Forward Kwenda

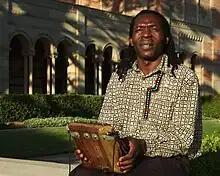
Forward Kwenda playing mbira near Royce Hall on the campus of UCLA, October 10, 2011

Forward Kwenda is a mbira performer from Zimbabwe. He was given the name "Forward" due to his involvement in many activities including his performances for guerrilla forces during the Rhodesian Bush War.